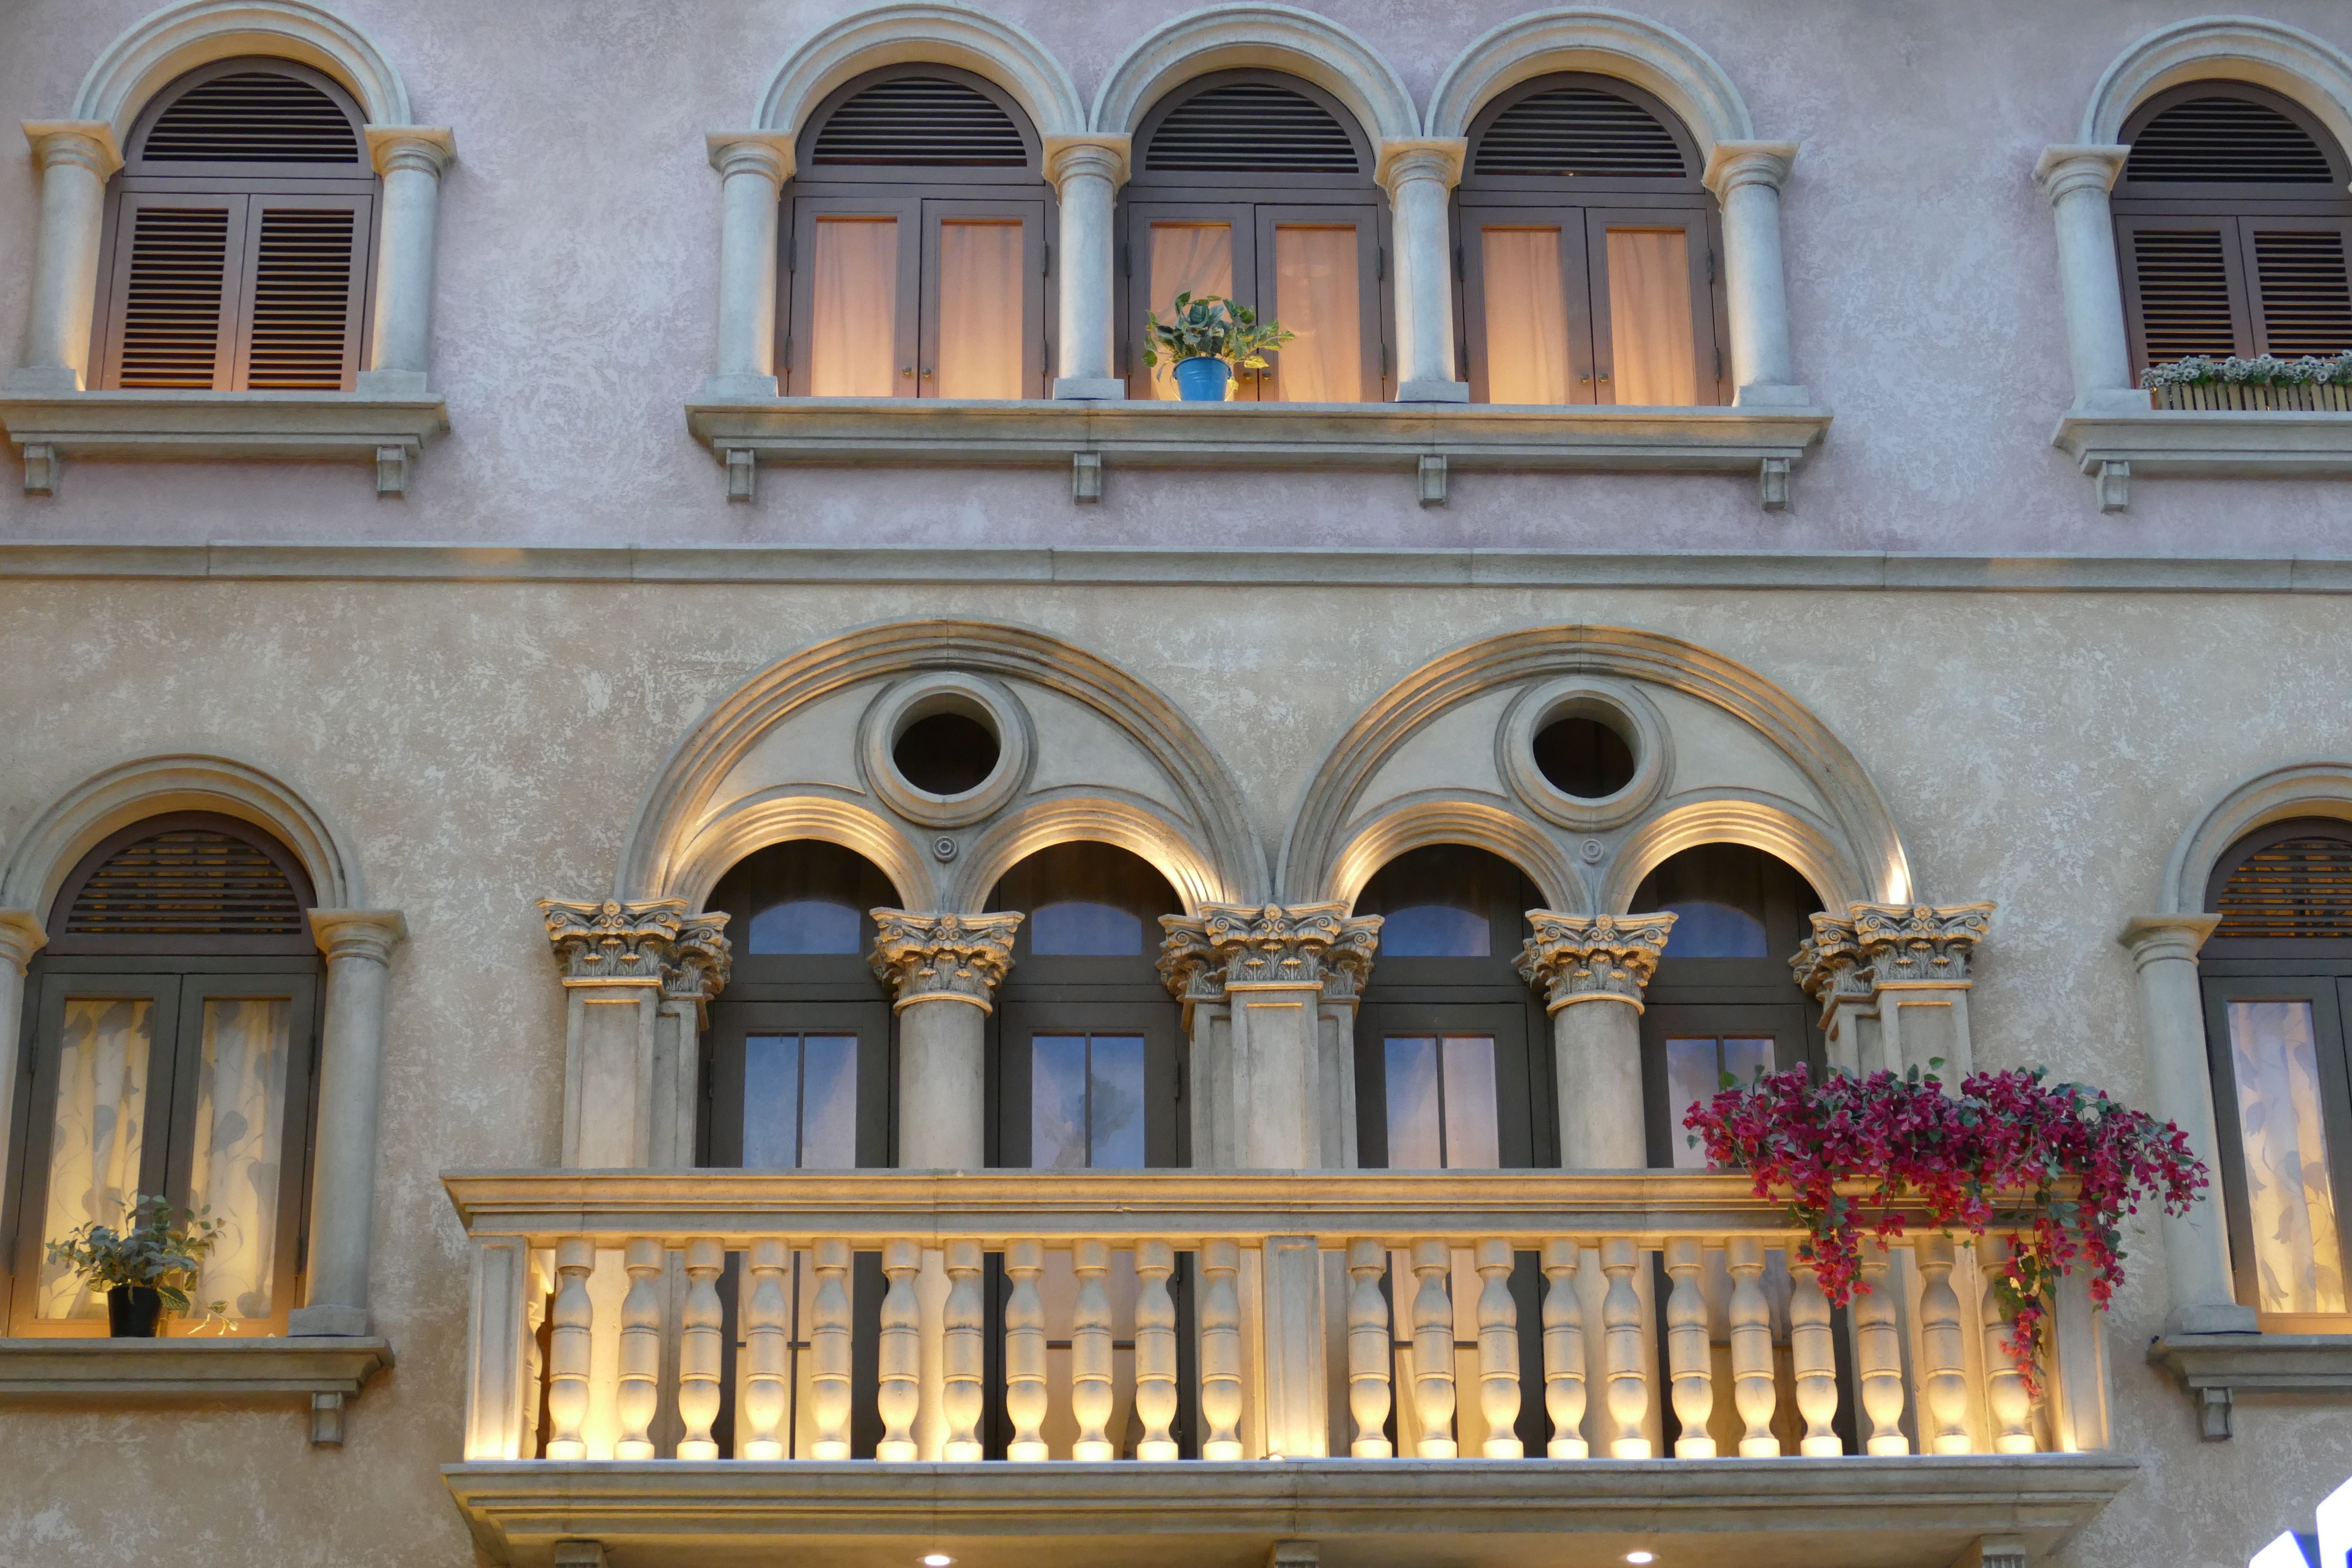
architecture, mansion, window, building, palace, balcony, asia, facade, venice, church, place of worship, macau, places of interest, hotel, synagogue, estate, casino, china, venetian, macao